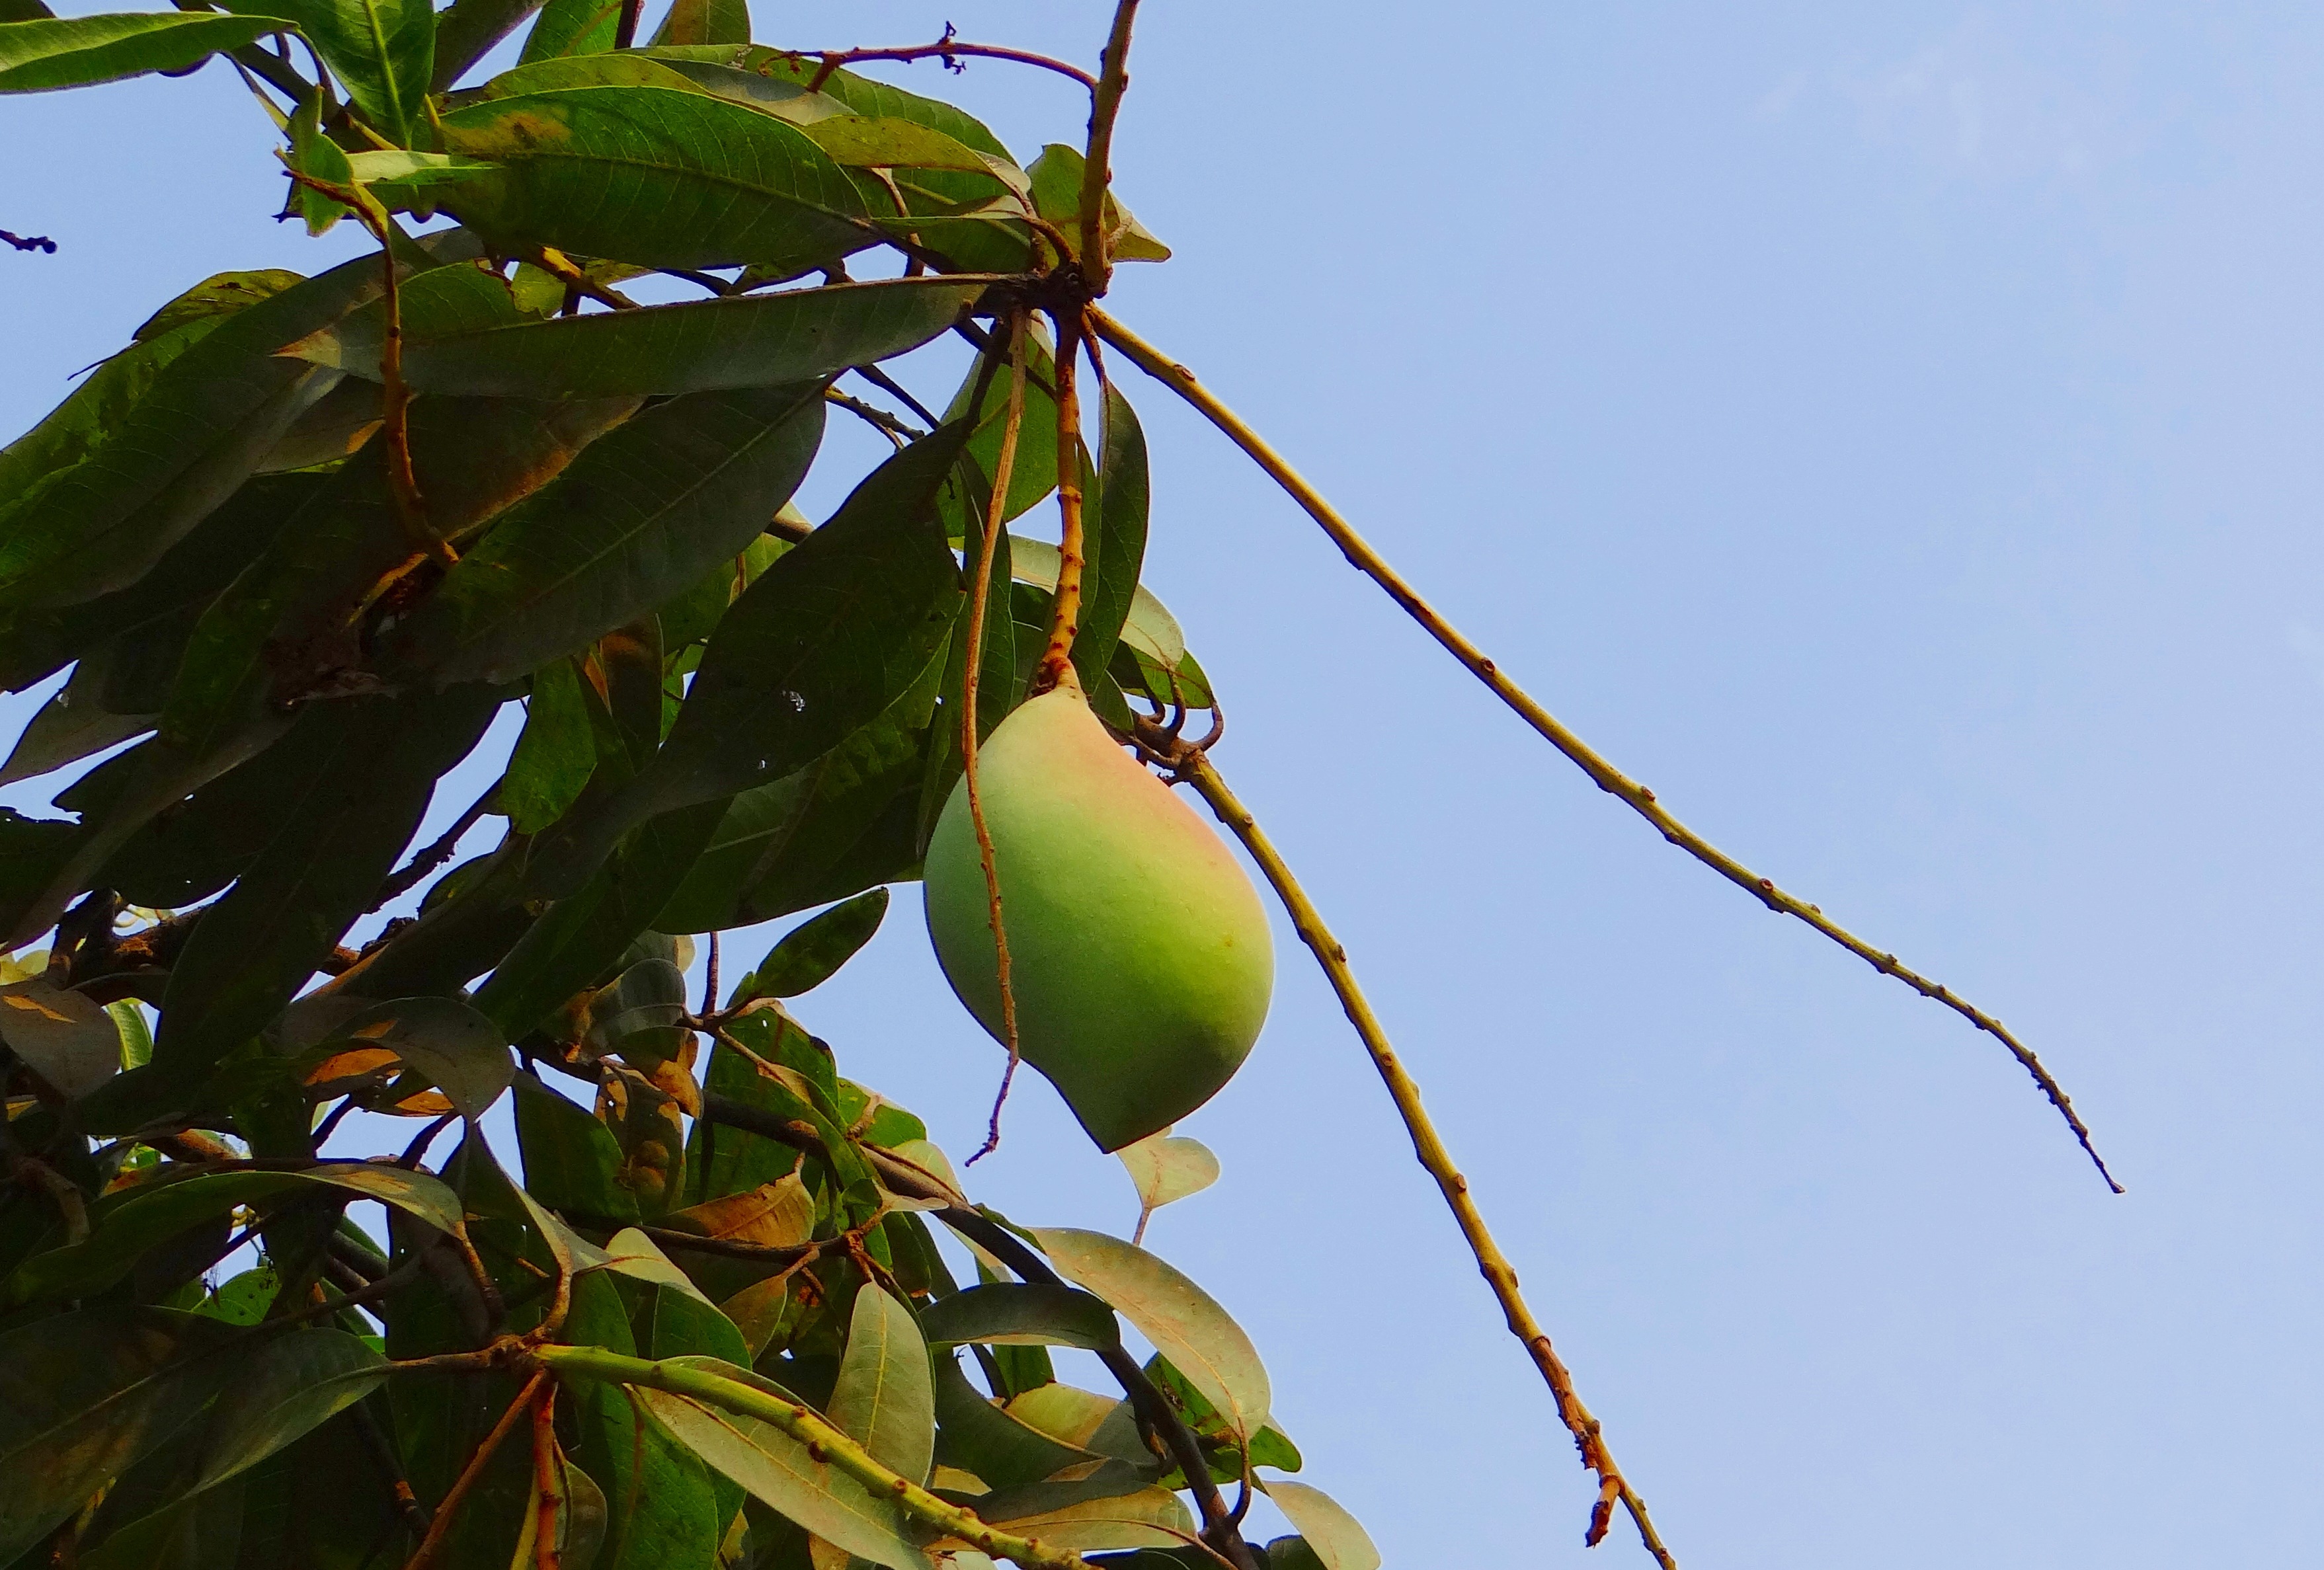
tree, branch, plant, fruit, leaf, flower, food, green, produce, tropical, flora, mango, india, flowering plant, totapuri, land plant, high yield